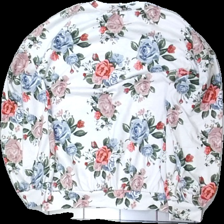
View: back
Type: Sweater
Category: Children
Brand: Not in the list
Brand text on label: shein
Colors: White, Pink, Red, Green, Blue, Beige
Material: 100% polyester
Pattern: Floral print
Cut: C-collar
Size: 152
Season: All
Damage: nopprigt på ärmsluten
Damage location: middle center
Damage 2: nopprigt på ärmsluten
Damage 2 location: middle center
Damage 3: nopprigt
Damage 3 location: middle center
Price range: <50
Recommended usage: Energy recovery
Description: sweater med ribbad krage, ändslut och ärmslut